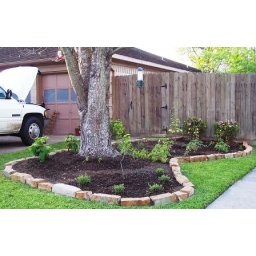
plants all native except 2 Azaleas by fence